Power Drive Rally

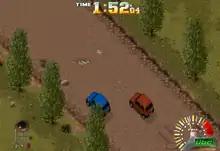
A red Fiat Cinquecento (player) racing against a blue Cinquecento (CPU) during a storm in England

Like "Power Drive" (1994), "Power Drive Rally" is a racing game played from a top-down perspective similar to "Super Sprint" and "Micro Machines". The player participates in a season of rallying on multiple tracks spread across eight locations around the world: England, Finland, Italy, Arizona, France, Sweden, Kenya and Corsica. The player starts with $28,000 and chooses one of two vehicles: a Fiat Cinquecento or a Mini Cooper S. Each track has different weather conditions that affect the handling and response of the vehicle during the race.